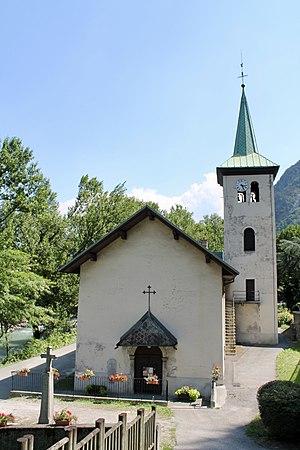
Église de la Nativité-de-la-Vierge de Notre-Dame-de-Briançon (été 2018).
Notre-Dame-de-Briançon est une ancienne commune française située en Tarentaise dans le département de la Savoie. Elle devient le chef-lieu de la commune de La Léchère le 30 juin 1972 qui regroupe avec elle quatre communes associées. Le 1ᵉʳ janvier 2019, suite à l'absorption de Bonneval et Feissons-sur-Isère par La Léchère qui devient une commune nouvelle, Notre-Dame-de-Briançon devient une commune déléguée.